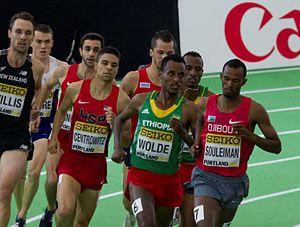
Le 1 500 mètres masculin des championnats du monde en salle 2016 s'est déroulé les 18 et 20 mars 2016 à Portland, aux États-Unis.